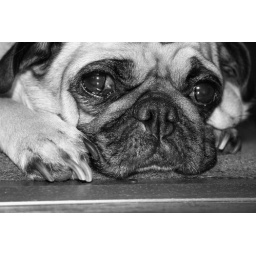
pug dog close up in black and white